2015 CampingWorld.com 500 at Talladega

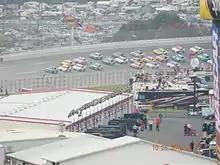
Kasey Kahne leads at Talladega.

Clint Bowyer used the outside line to pass for the lead on lap 96. Kevin Harvick used a push from the middle line to take the lead on lap 98. Kasey Kahne used the bottom line to take the lead on lap 102. Casey Mears couldn't get his car slowed down enough while pitting and ran through the tri-oval grass on lap 118. Kahne hit pit road the next lap and handed the lead to Ricky Stenhouse Jr. The lead cycled to Dale Earnhardt Jr. Unfortunately, he was tagged for his crew being over the wall too soon and was forced to serve a drive-through penalty. The lead then went to teammate Jimmie Johnson. Justin Allgaier was tagged for his crew being over the wall too soon and was forced to serve a drive-through penalty.